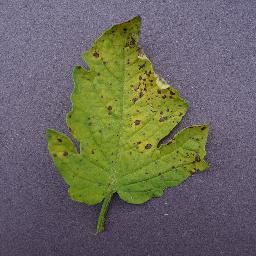
Label: Tomato___Septoria_leaf_spot